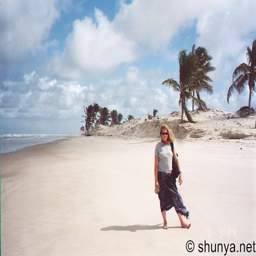
a fellow traveler on the road of life